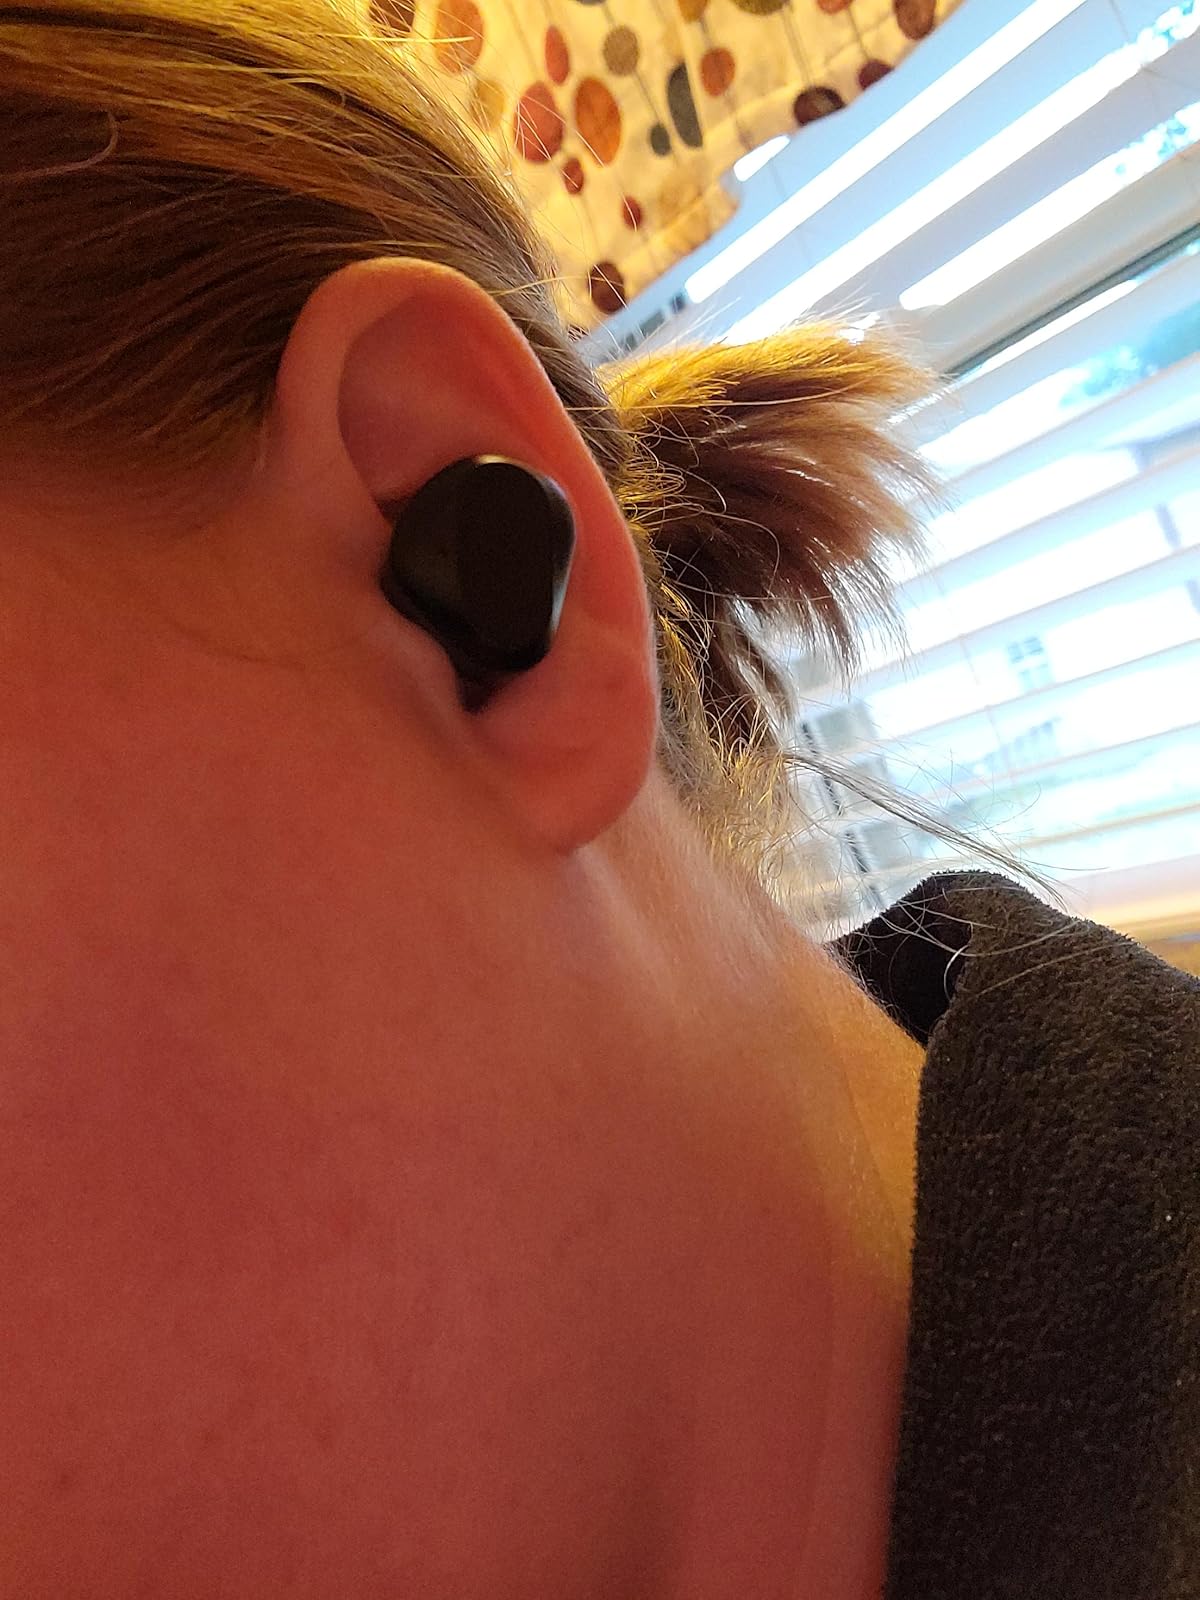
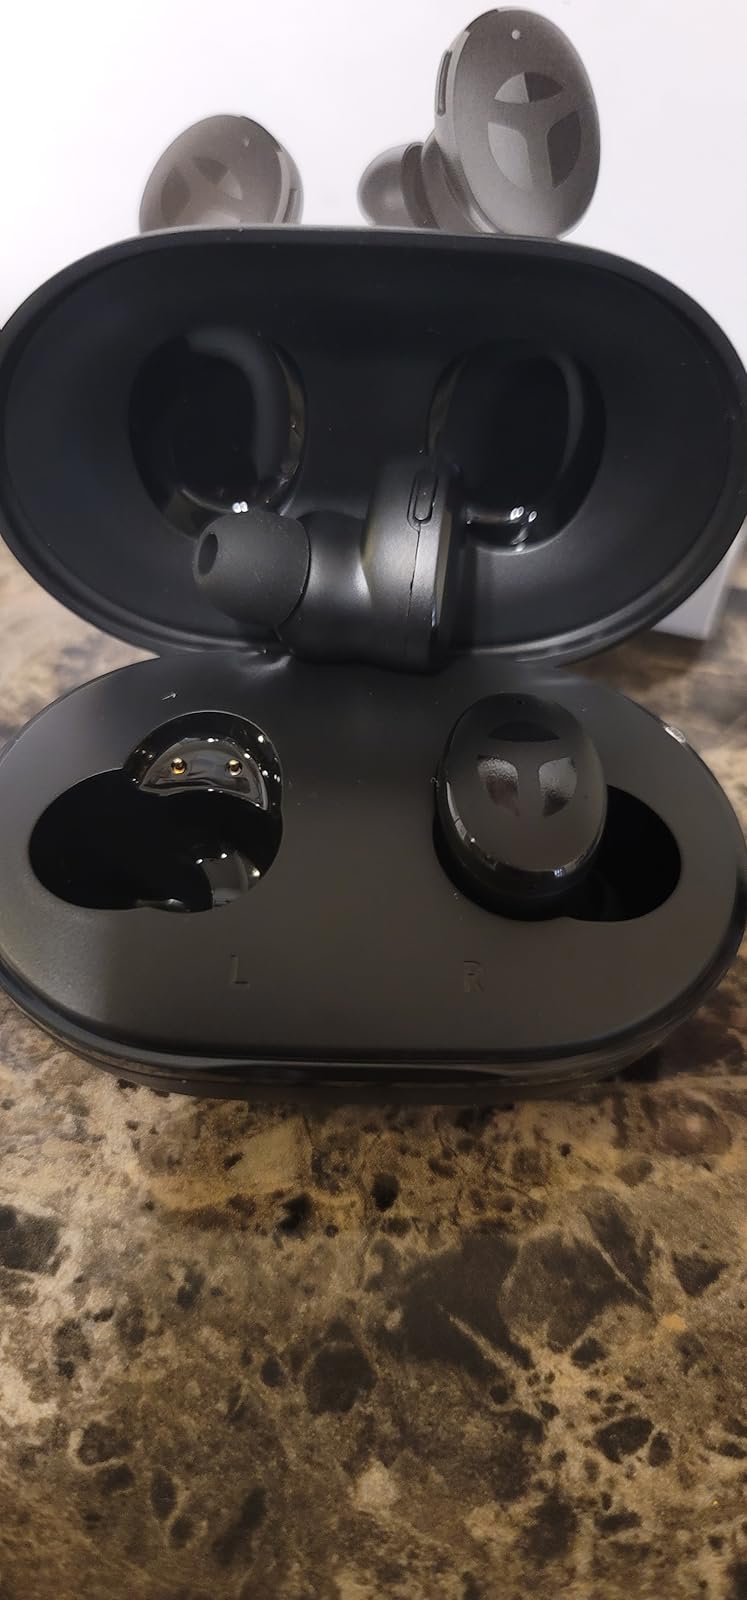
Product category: earbuds
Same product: no